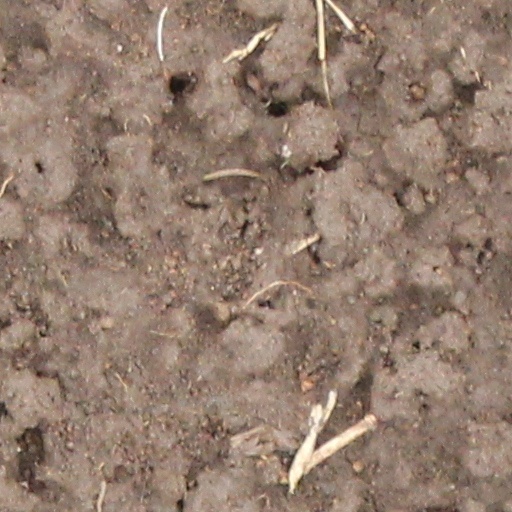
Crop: wheat